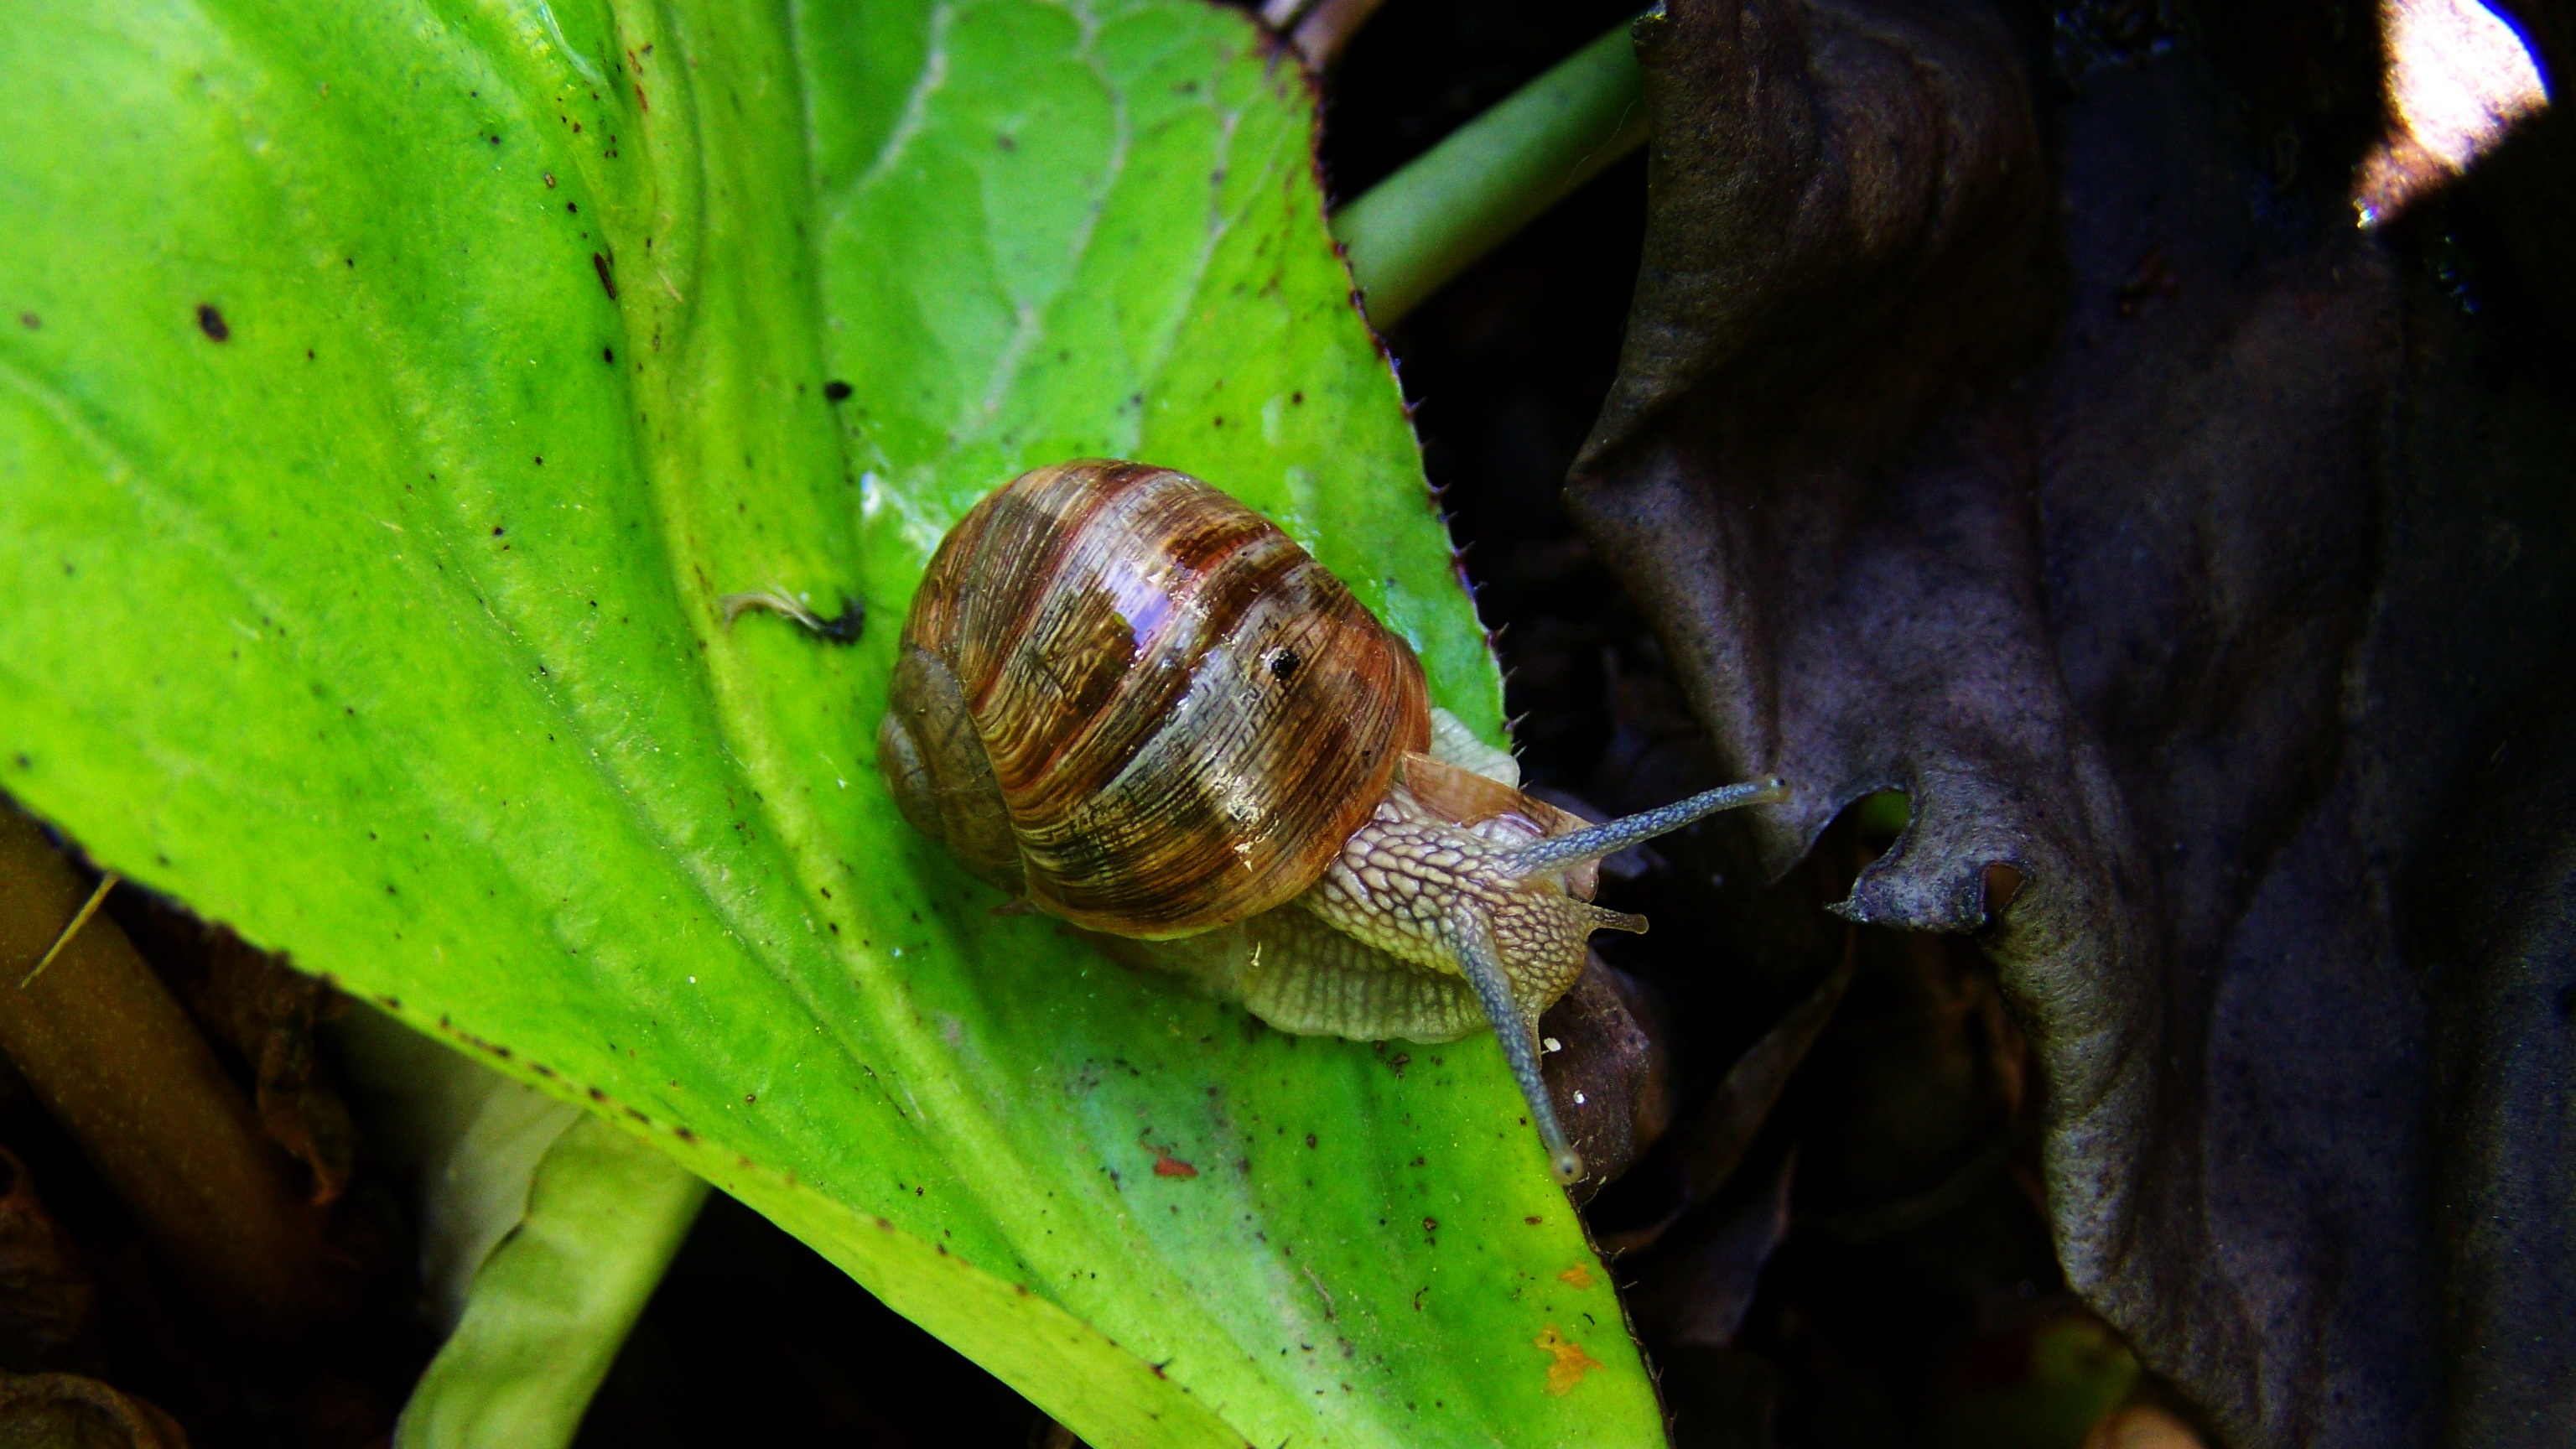
nature, photography, leaf, flower, animal, green, insect, fauna, invertebrate, close up, snail, molluscs, macro photography, plant stem, snails and slugs